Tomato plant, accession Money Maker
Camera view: horizontal (90 deg, fisheye); turntable rotation: 90 degrees
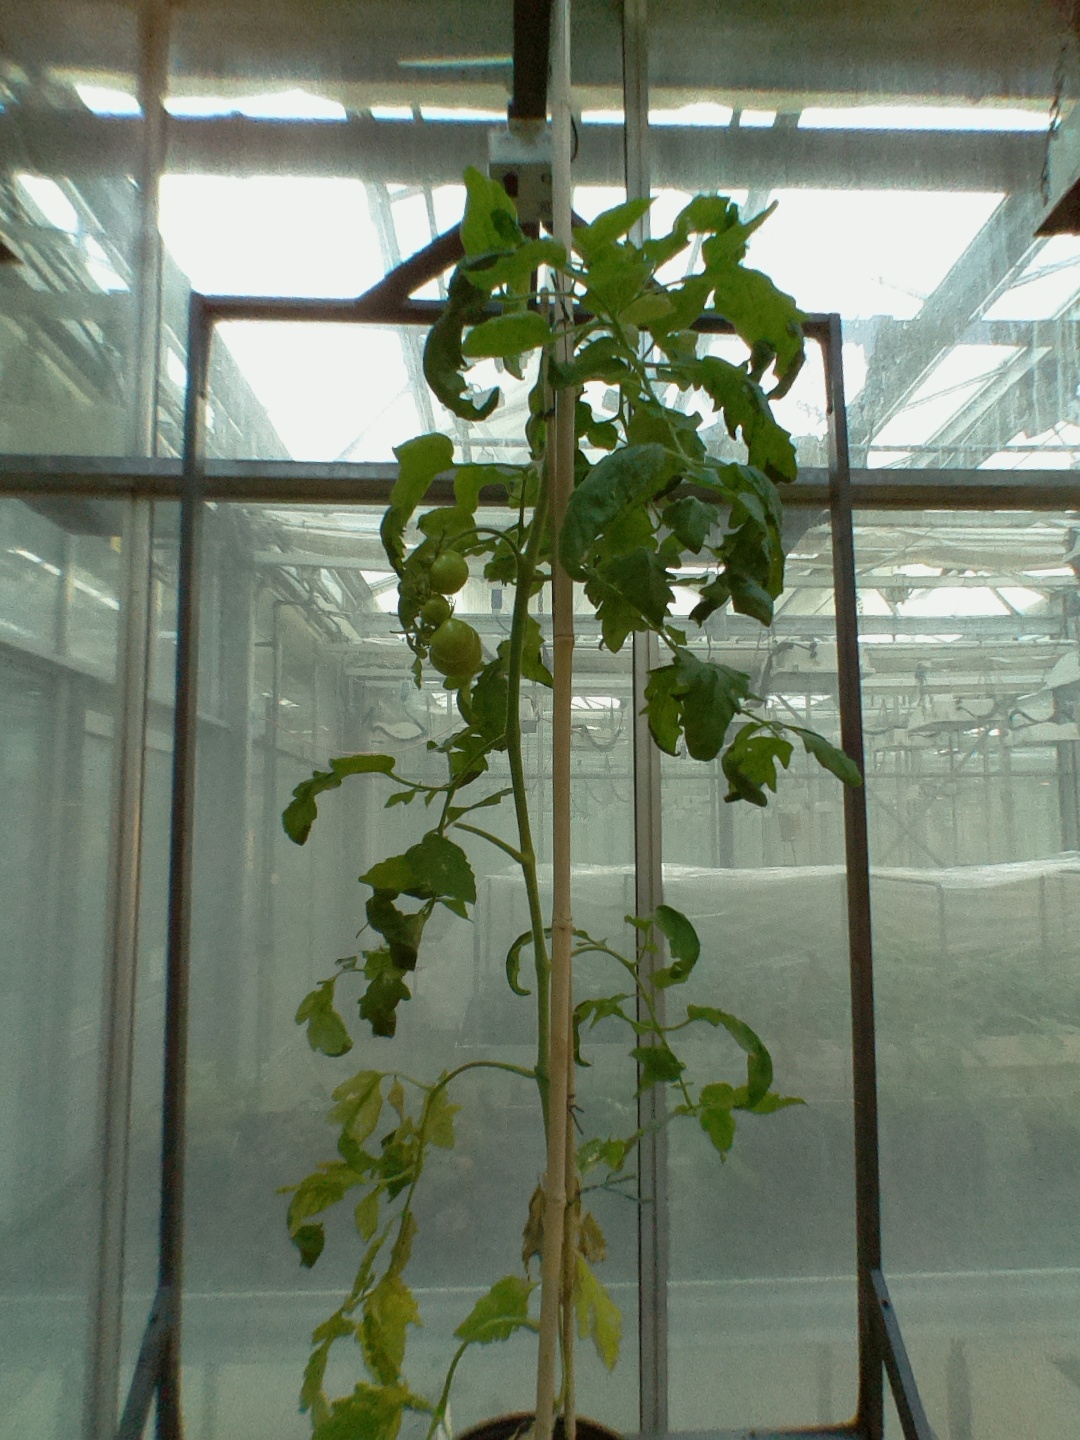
BBCH growth stage 75: 50%-60% of final fruit size